Focke-Wulf Fw 190 operational history

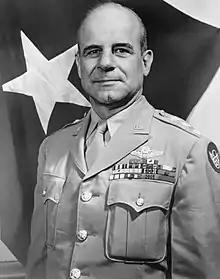
Maj. Gen. Jimmy Doolittle, whose change in tactics stymied the Luftwaffe

During the American daylight portion of the Combined Bomber Offensive, the U.S. fighters who kept in close contact with the bombers they were protecting could not chase any attacking "Luftwaffe" fighters, instead being forced to turn around and return to the bombers. As a result of the heavy losses, the Allies formulated a response. Major General Jimmy Doolittle took command of the Eighth Air Force in January 1944 and made a critical change to bomber escort policy by "freeing the fighters". Up to this time American fighter pilots on bomber escort missions had been required to remain with the bombers at all times. Instead, they would now fly far ahead of the bomber formations in air supremacy or "fighter sweep" mode on the outward legs, then roam far from the bomber streams "clearing the skies" of any Luftwaffe fighter opposition towards the target. Though Doolittle's policy change was unpopular with the bomber crews, its effects were immediate and extremely effective. Initially this role was performed by P-38s and P-47s, but both types were steadily replaced with the long-ranged P-51s during the spring of 1944.